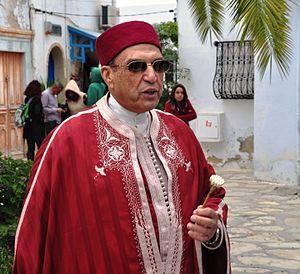
La chéchia est un couvre-chef masculin porté par de nombreux peuples musulmans. Elle est le couvre-chef national de la Tunisie.